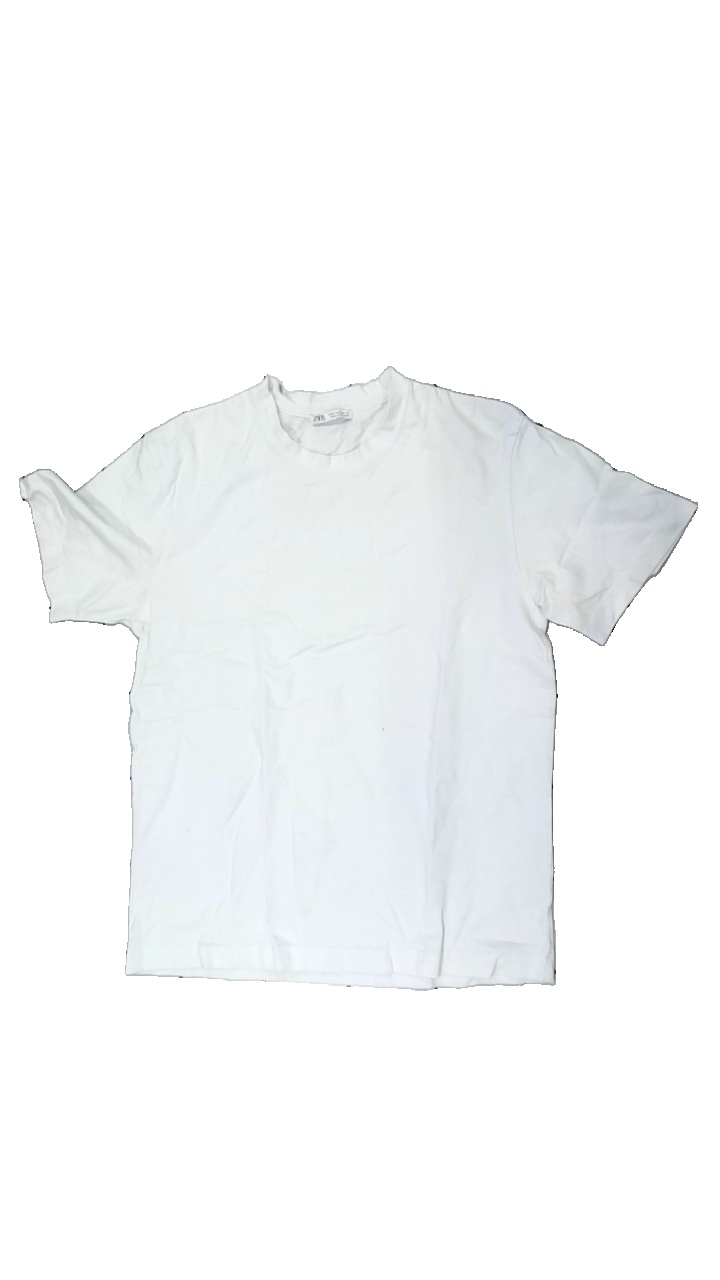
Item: T-shirt (Ladies)
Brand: Zara
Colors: White
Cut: Regular, C-collar
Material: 100% cotton
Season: All
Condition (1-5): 2
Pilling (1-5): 3
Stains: Major
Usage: Recycle
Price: <50